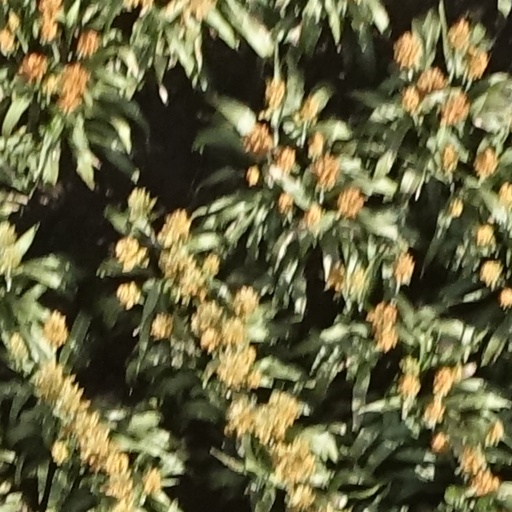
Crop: sorghum